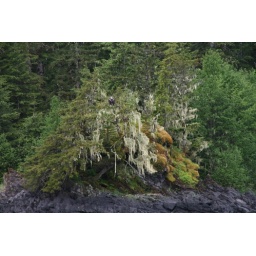
Bald eagle in colorful tree 2